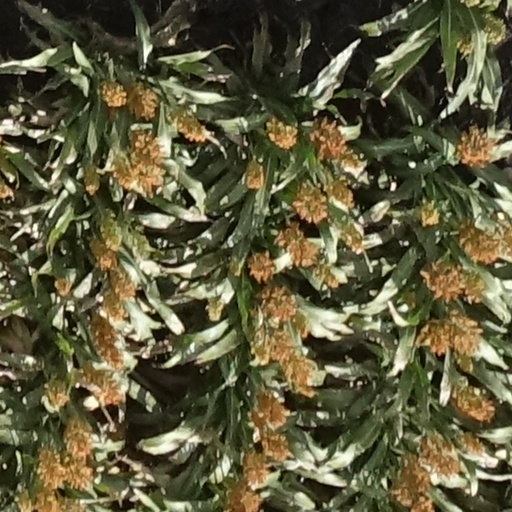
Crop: sorghum